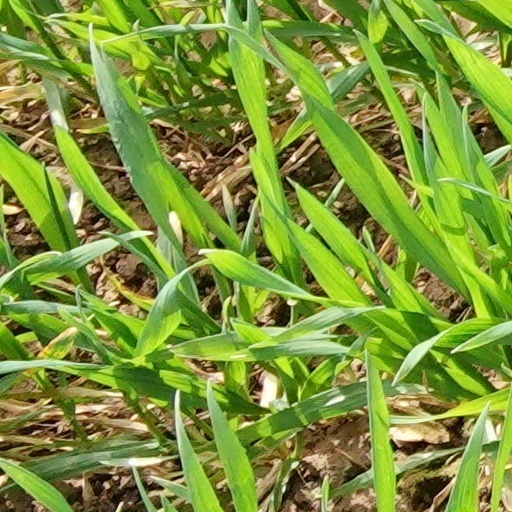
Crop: wheat